Shida Kartli

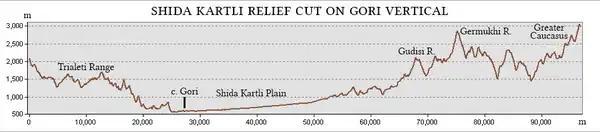
Shida Kartli relief profile on Gori vertical

Overall picture of Shida Kartli's relief is formed by extensive Shida Kartli plain and mountainous edges. The main orographic entities of the region are: small parts of the Greater Caucasus mountains and Racha range, Germukhi, Kharuli, Kvernaki, Trialeti, Likhi ranges and Shida Kartli plain.